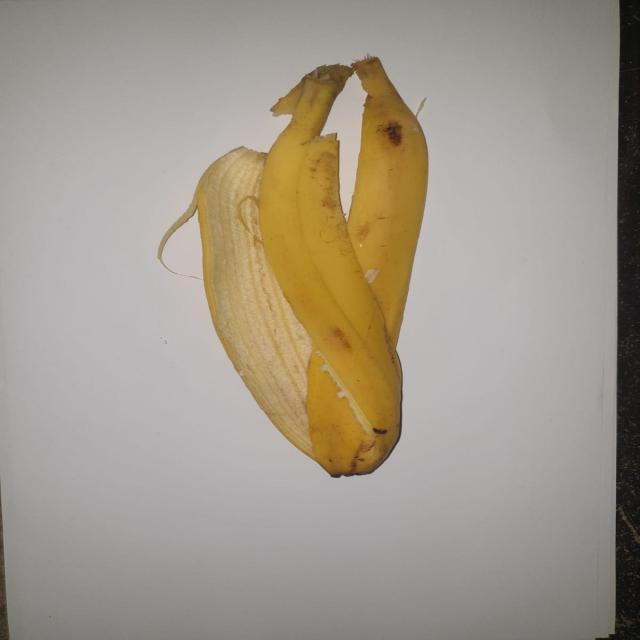
Label: bananas